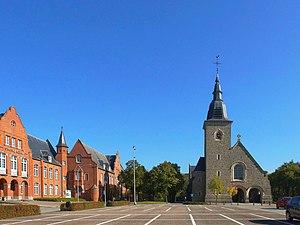
Église du Sacré-Cœur et école de filles (Evence Coppéeplaats, Winterslag) - Oeuvre de l'architecte Adrien Blomme